Butterley Company

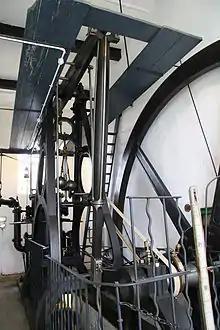
1833 Butterley 'A' frame engine at Pinchbeck, believed to be the oldest 'A' frame engine still "in situ"

One of the two drainage engines at Pode Hole and the engine in the Pinchbeck Engine land drainage museum were built by Butterley, as were the Scoop wheel pumps.